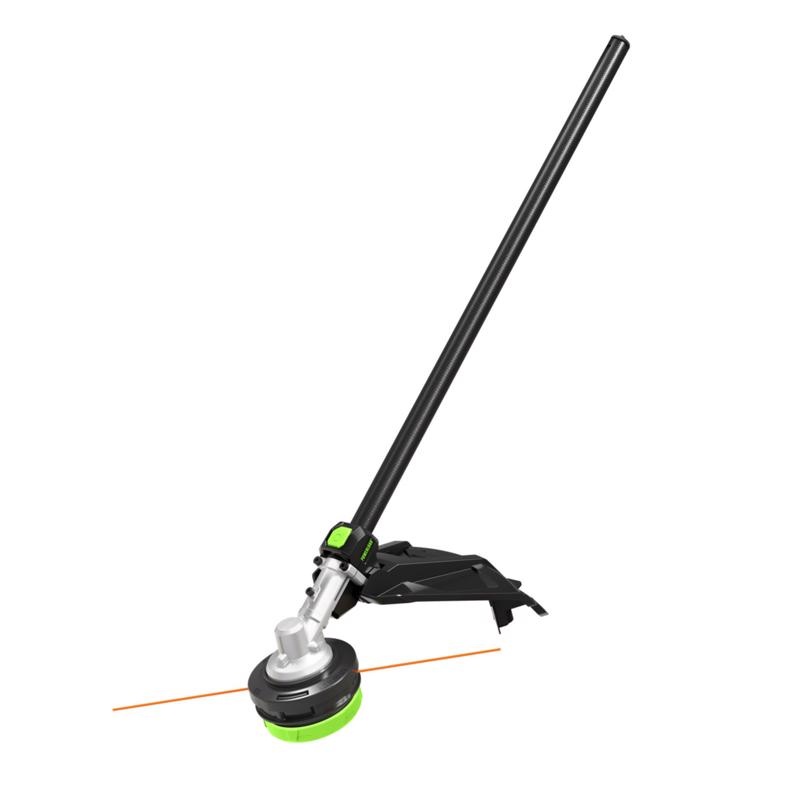
EGO Power+ Multi-Head System Carbon Fiber STA1600 16 in. 56 V Battery Trimmer Attachment Tool Only
The EGO Power+ 16 in. String Trimmer Attachment is part of the EGO Power+ Multi-Head System. The string trimmer attachment features a 16-inch cutting swath, a 0.095-inch professional grade line, and a Rapid Reload head for easy trimmer line replacements. The string trimmer attachment is designed for convenient and efficient trimming, built to get your tough jobs done quickly. EGO attachments are designed specifically for your EGO Power+ Power Head (PH1400, PH1420- available separately). Brand Name: EGO Sub Brand: Power+ Multi-Head System Carbon Fiber Model Number: STA1600 Cutting Width: 16 in. Volts: 56 V Powered By: Battery Product Type: Trimmer Attachment Kit or Tool Only: Tool Only Shoulder Harness or Strap: No Shaft Type: Straight Shaft Attachment Capable: Yes Assembly Required: Yes Line Feed: Bump Head Line Diameter: 0.1 in. Warranty: 5 year Limited Parts and Labor Tool Length: 32 in. Brush Cutter Blade Capable: No Number of Lines: Dual Action IP Class: IPX4
Brand: EGO
Category: Home & Garden > Lawn & Garden > Outdoor Power Equipment Accessories > Multifunction Outdoor Power Equipment Attachments > Weed Trimmer Attachments